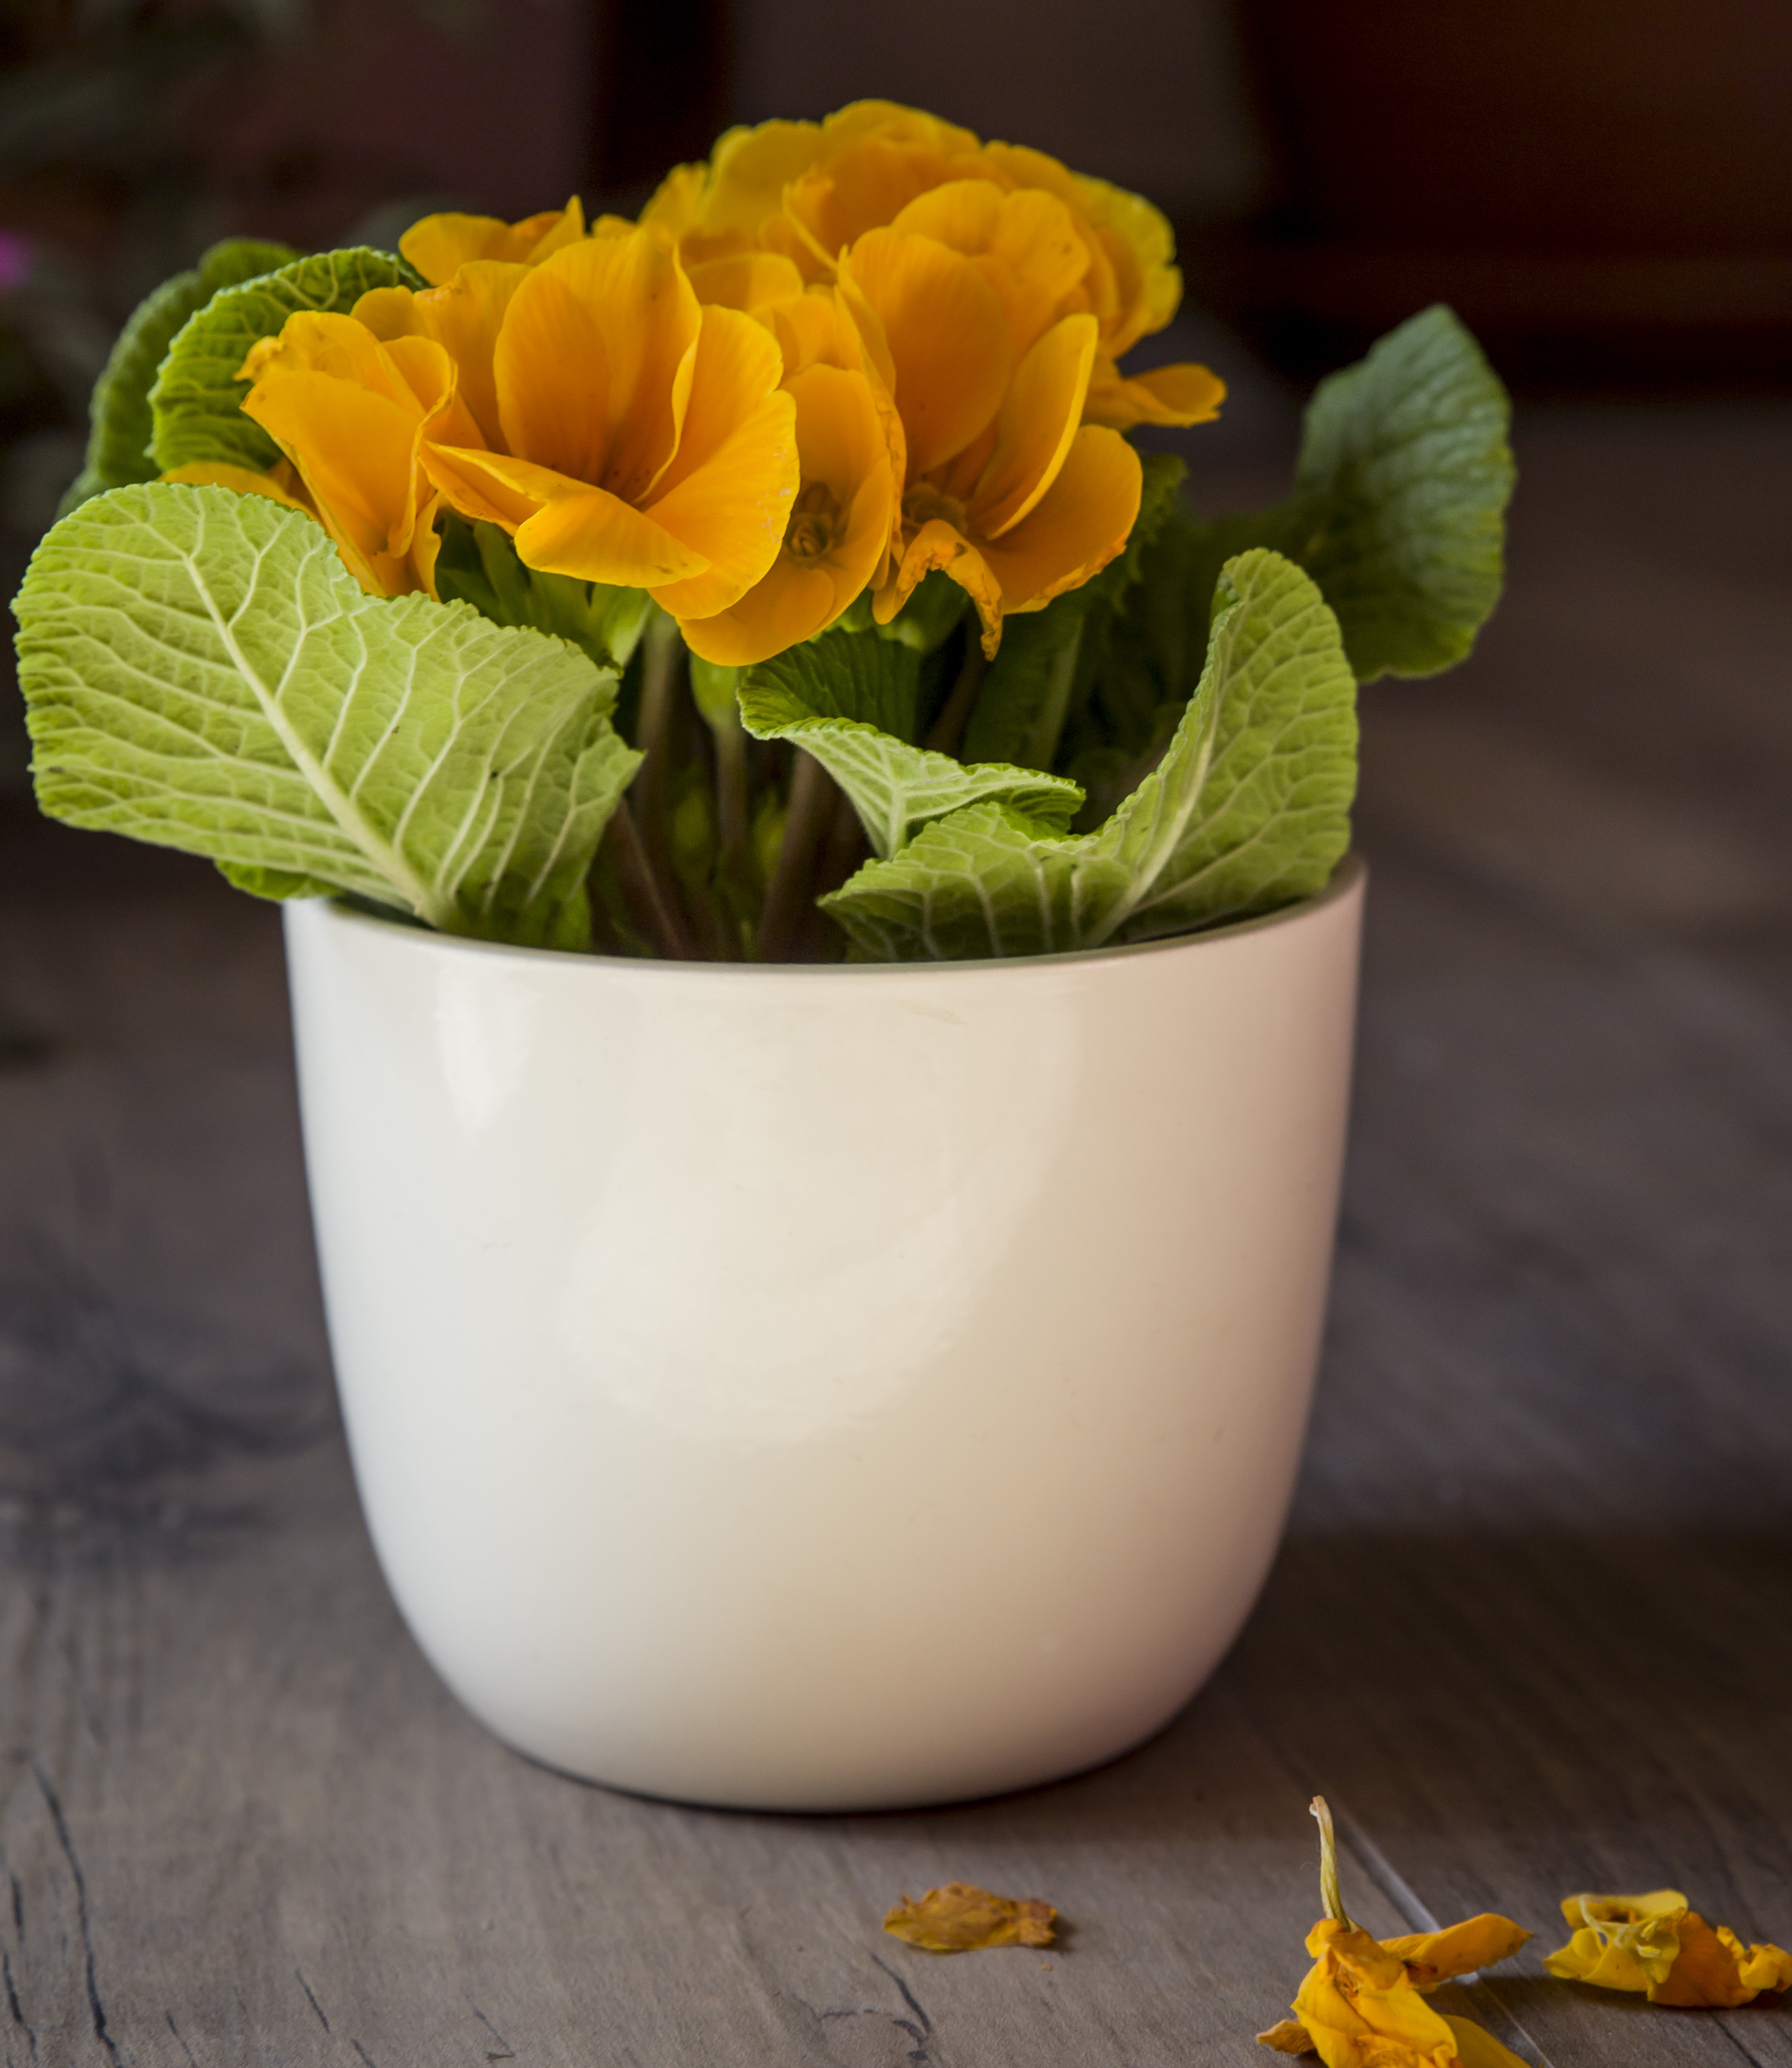
flowers, plant, green, orange, color, home, decoration, flower, houseplant, flowerpot, yellow, petal, herbaceous plant, vase, annual plant, wood, flowering plant, serveware, flower arranging, floral design, still life photography, plant stem, ingredient, still life, cut flowers, flooring, ceramic, hardwood, floristry, lily family